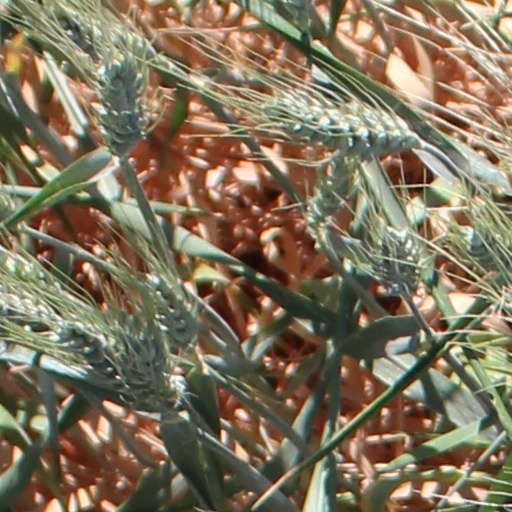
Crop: wheat